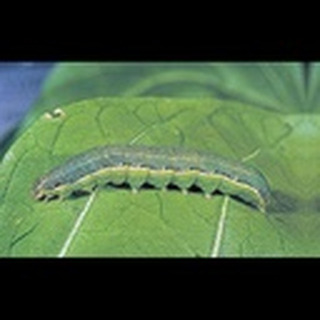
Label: cotton_army_worm